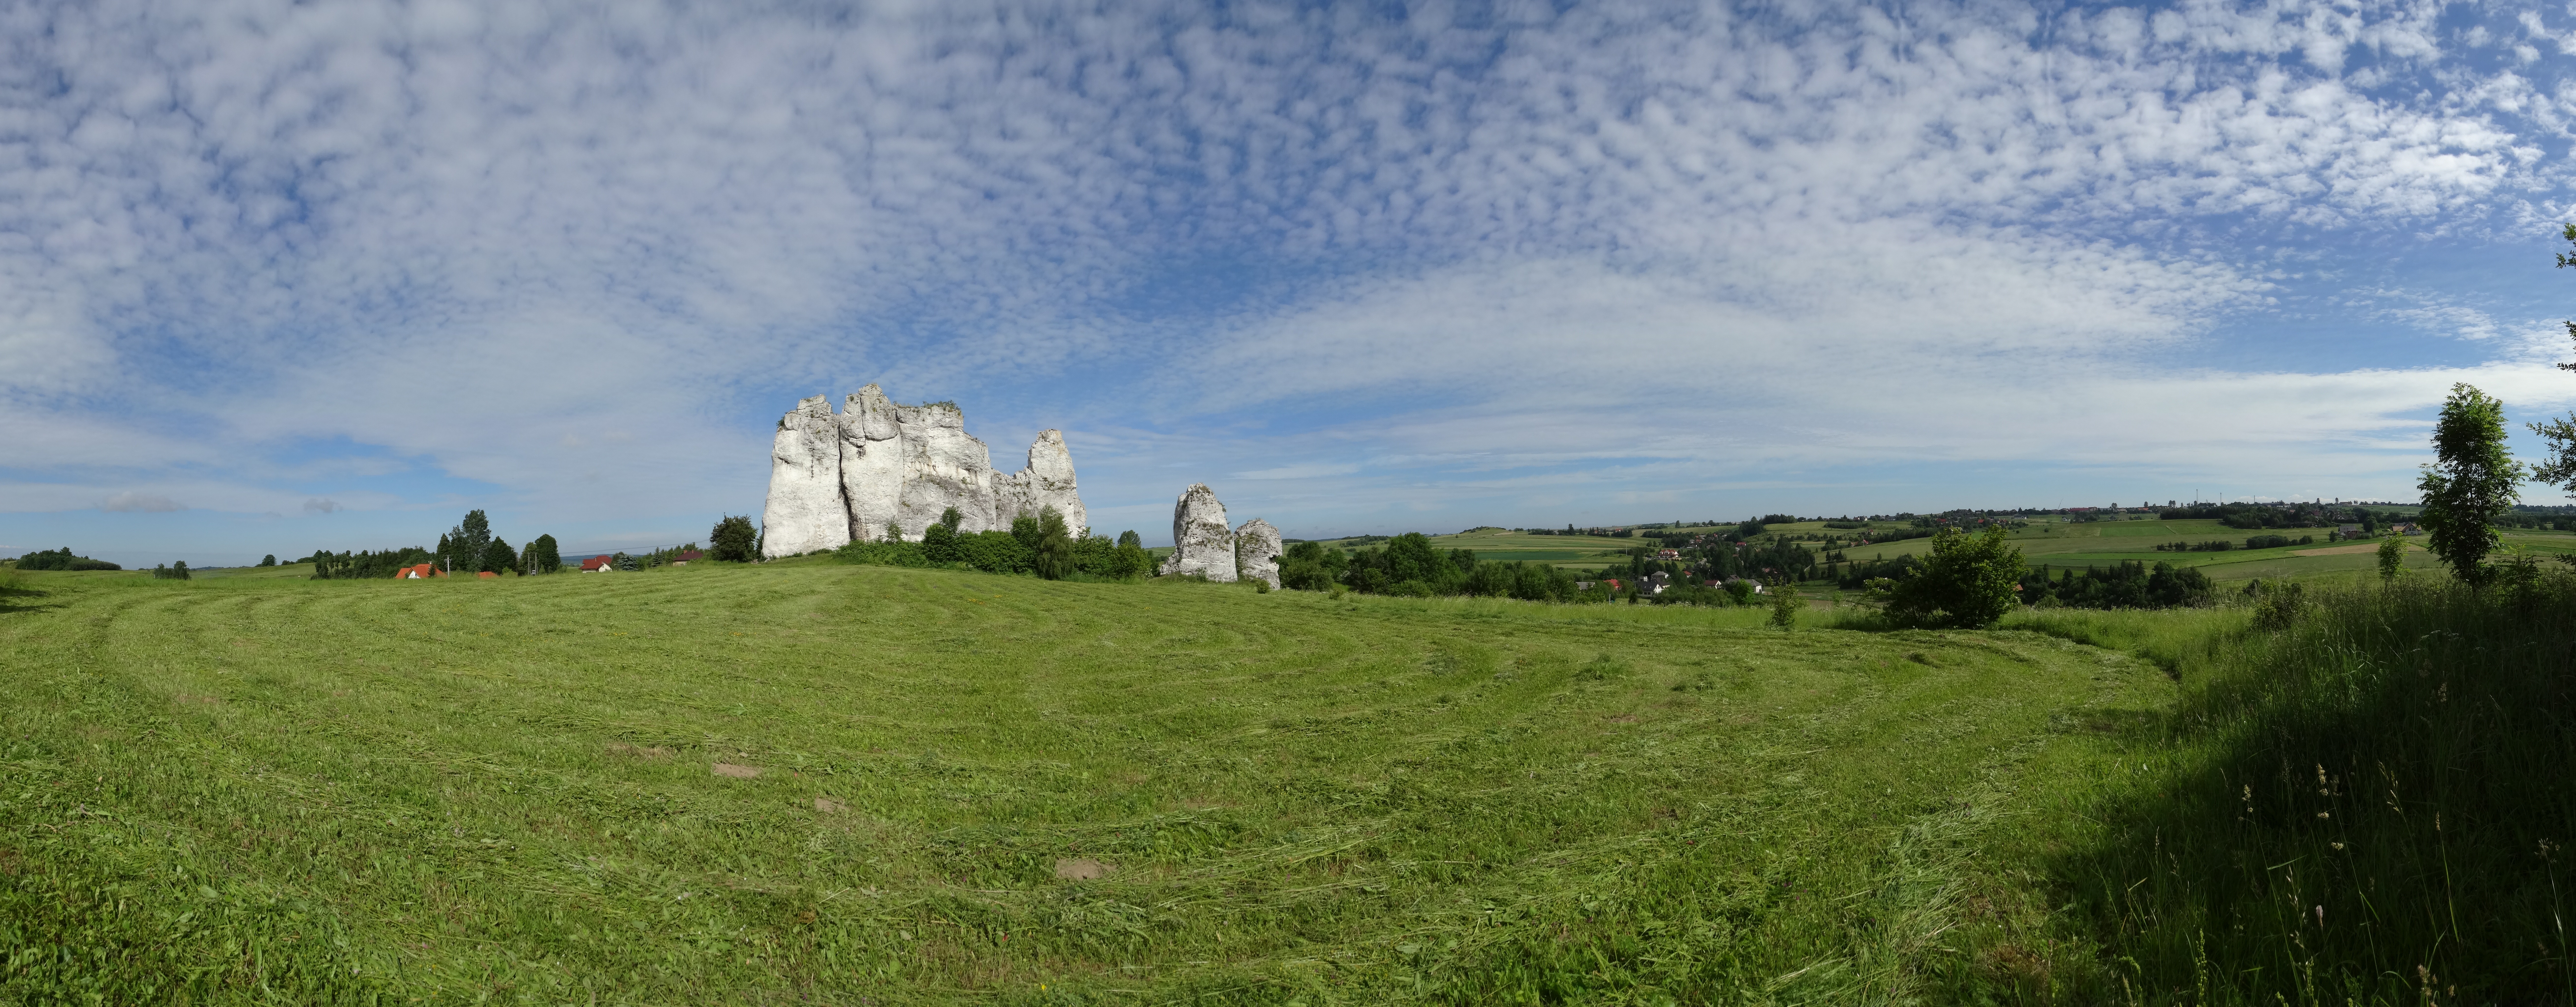
landscape, nature, grass, mountain, cloud, sky, field, meadow, prairie, hill, mountain range, panorama, cliff, pasture, castle, terrain, plain, rocks, grassland, ruins, poland, plateau, limestone, habitat, ecosystem, rural area, jerzmanowice, natural environment